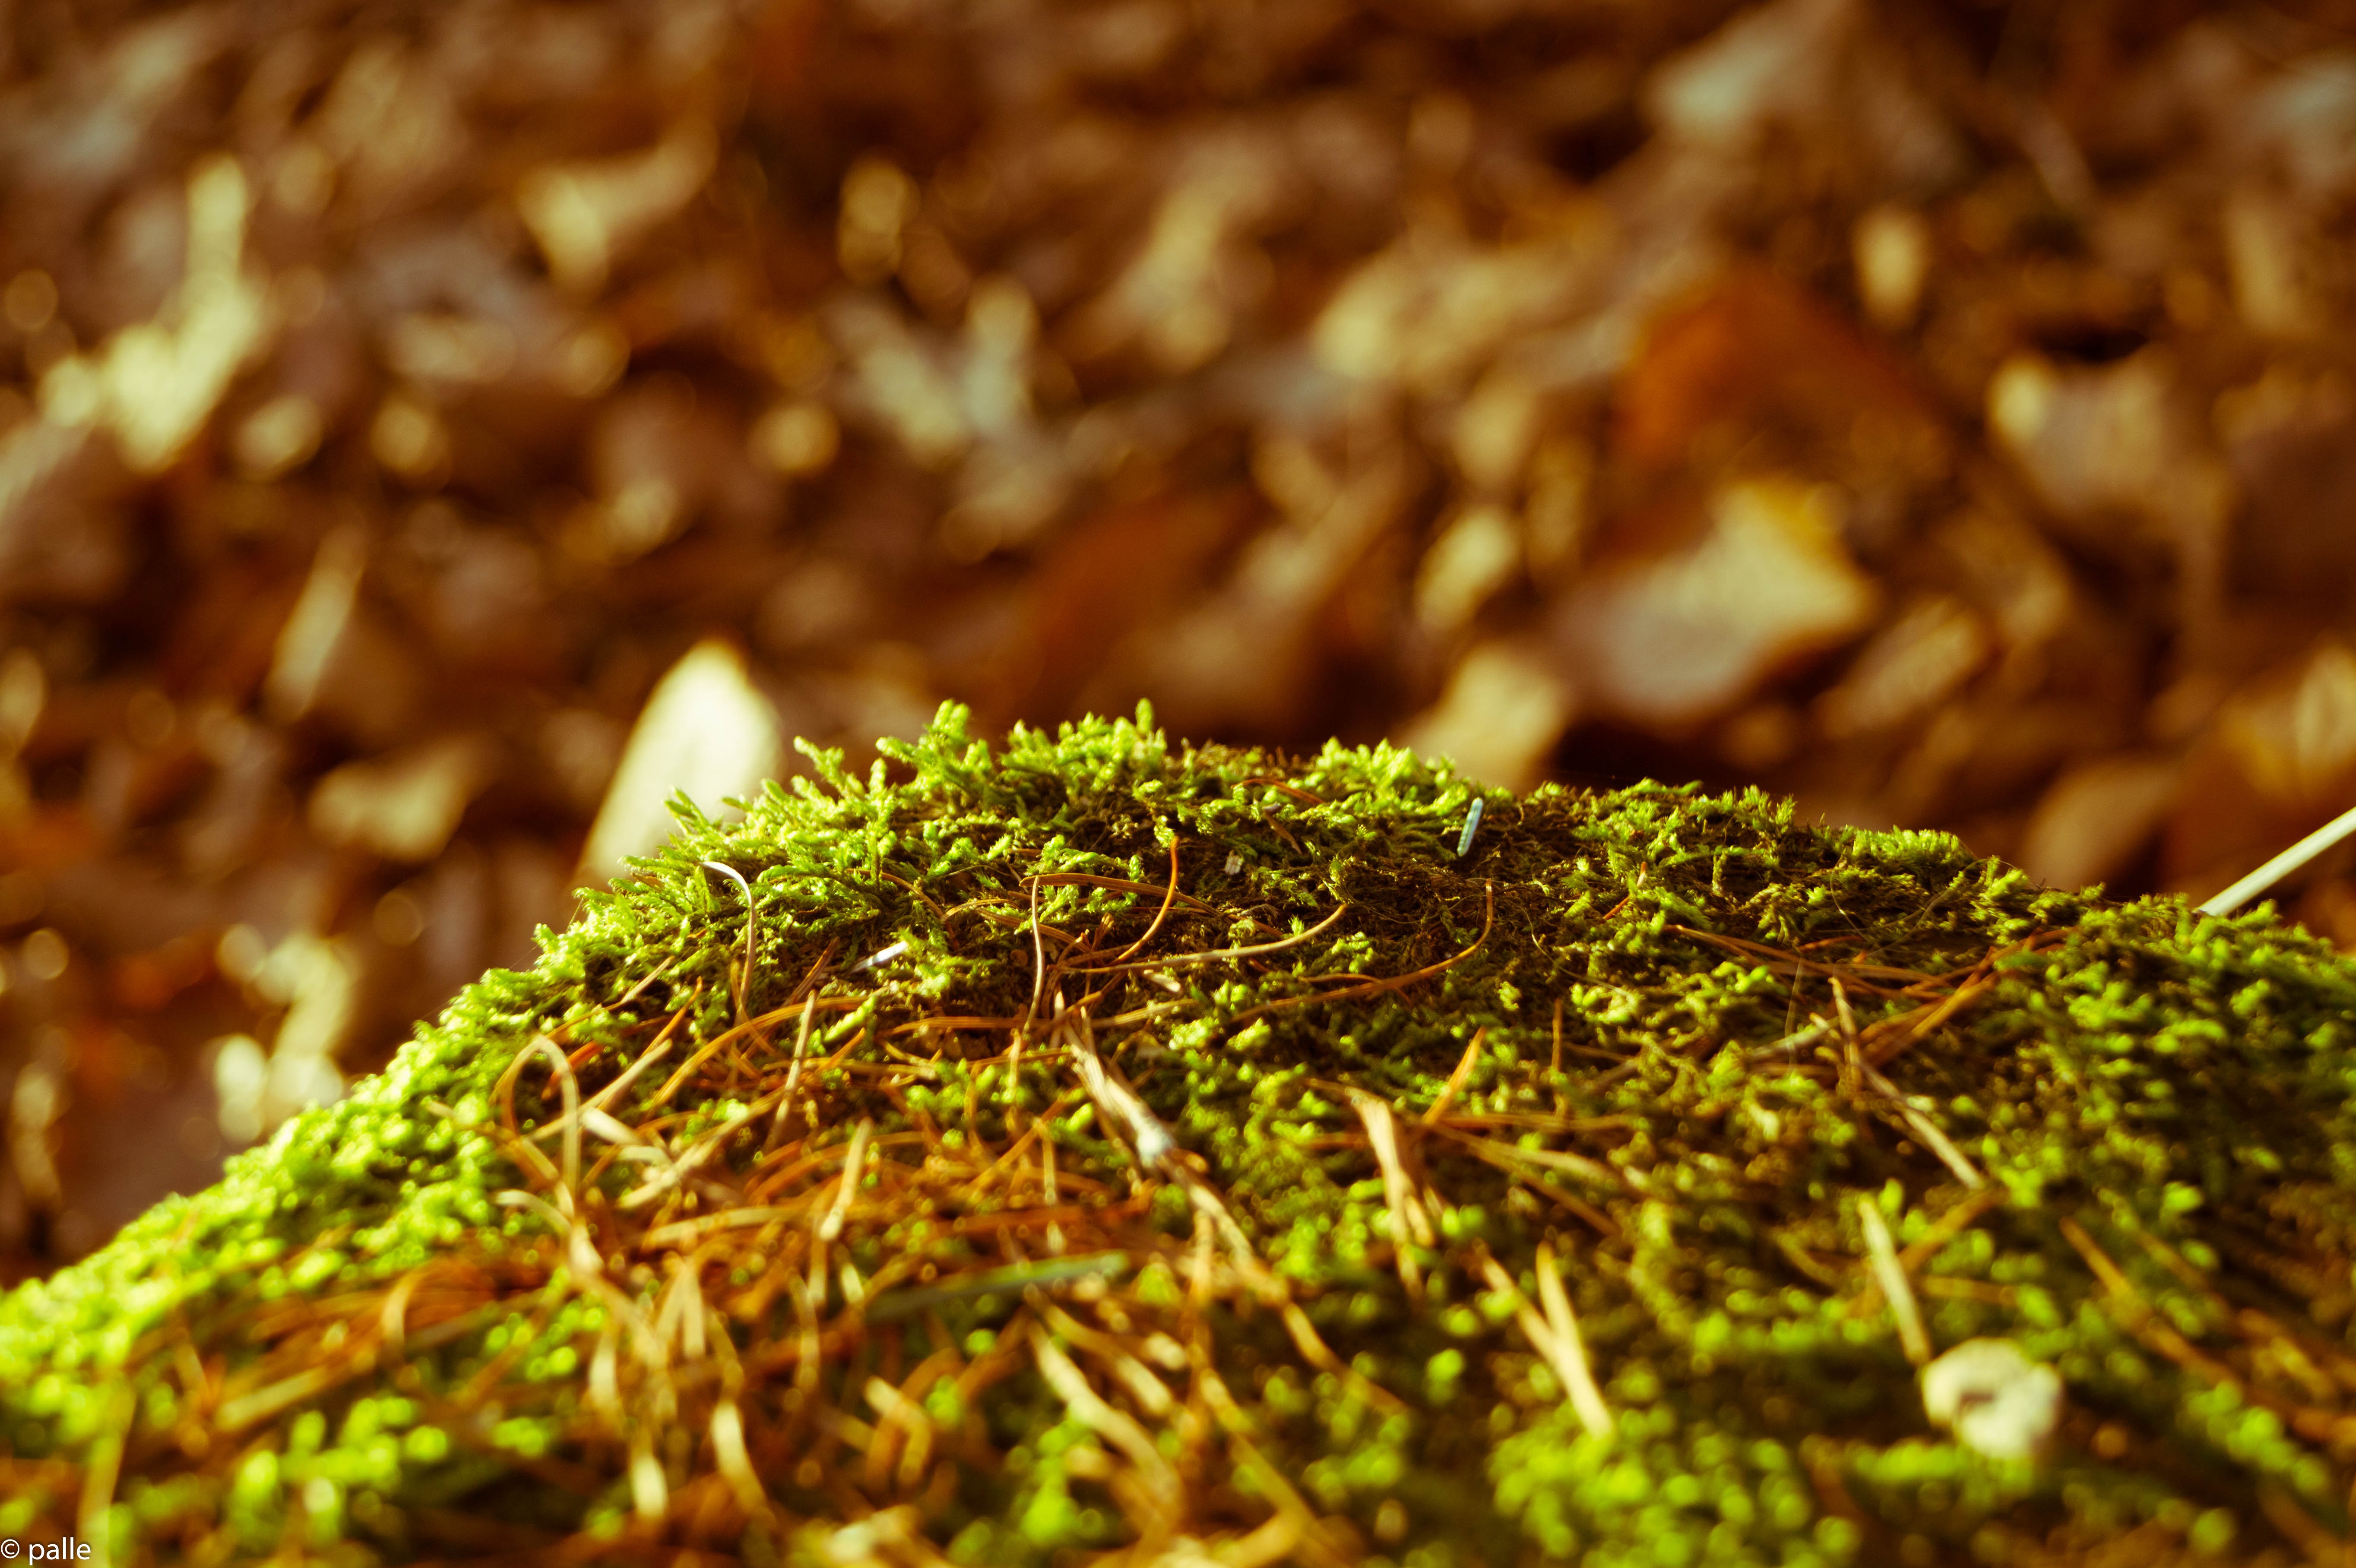
tree, nature, forest, grass, plant, lawn, leaf, flower, moss, herb, crop, macro, autumn, soil, agriculture, macro photography, grass family, land plant